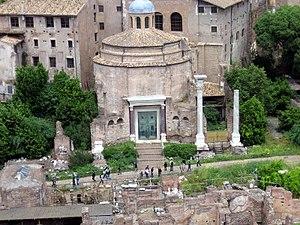
La basilique Santi Cosma e Damiano est une basilique mineure romaine située dans le rione de Campitelli dans le forum de Vespasien englobant une partie du temple de Romulus. Elle est dédiée à Côme et Damien. Son entrée se trouve sur la via dei Fori Imperiali.
Cet article répertorie certaines des plus anciennes églises du monde. Dans la plupart des cas, les bâtiments listés ici ont été reconstruits en plusieurs fois et seulement des fragments de l'édifice original ont survécu. Ces églises subsistantes, c'est-à-dire pas réduites à leur existence archéologique ou à l'état de ruines, ont abrité les premières communautés chrétiennes de l'Antiquité. Les dates sont approximatives et correspondent aux premières célébrations de messes connues. Selon l'Encyclopédie catholique, la célébration de la Cène, à Jérusalem, a été la « première église chrétienne », au sens étymologique du terme. Cet article ne recense que les édifices au sens d'églises avec un é minuscule.
Dans cette liste des édifices du Forum Romain sont recensés tous les monuments qui ont été construits sur et autour de l'esplanade du Forum, depuis la fondation de la ville jusqu'au début du VIIᵉ siècle, ainsi que les églises chrétiennes édifiées ou aménagées dans des bâtiments antiques depuis le VIᵉ siècle.